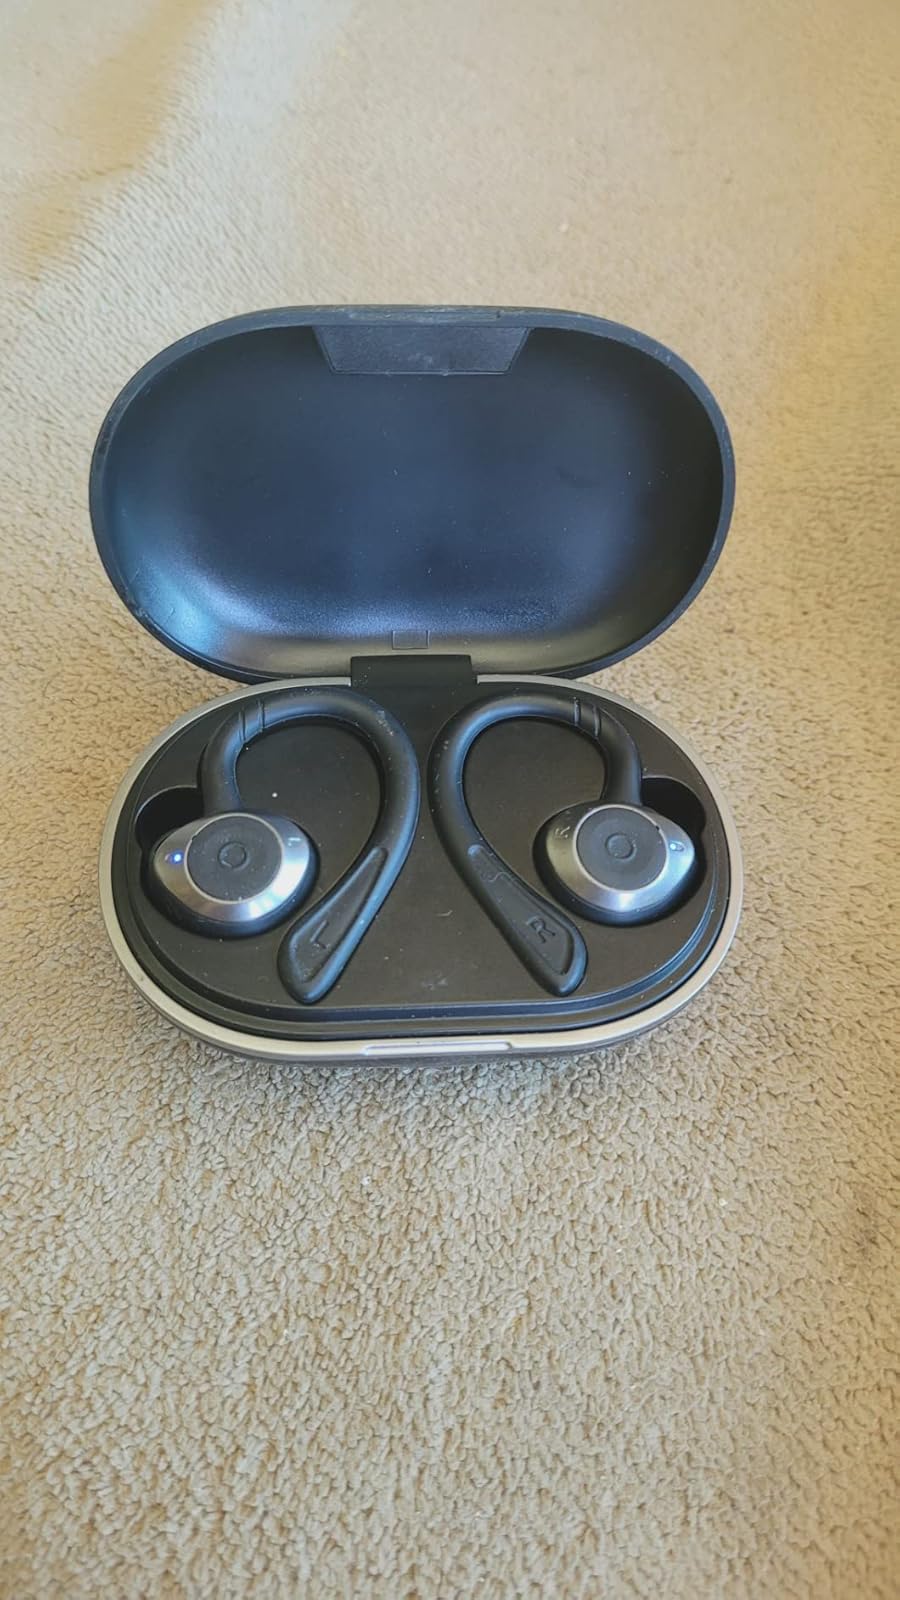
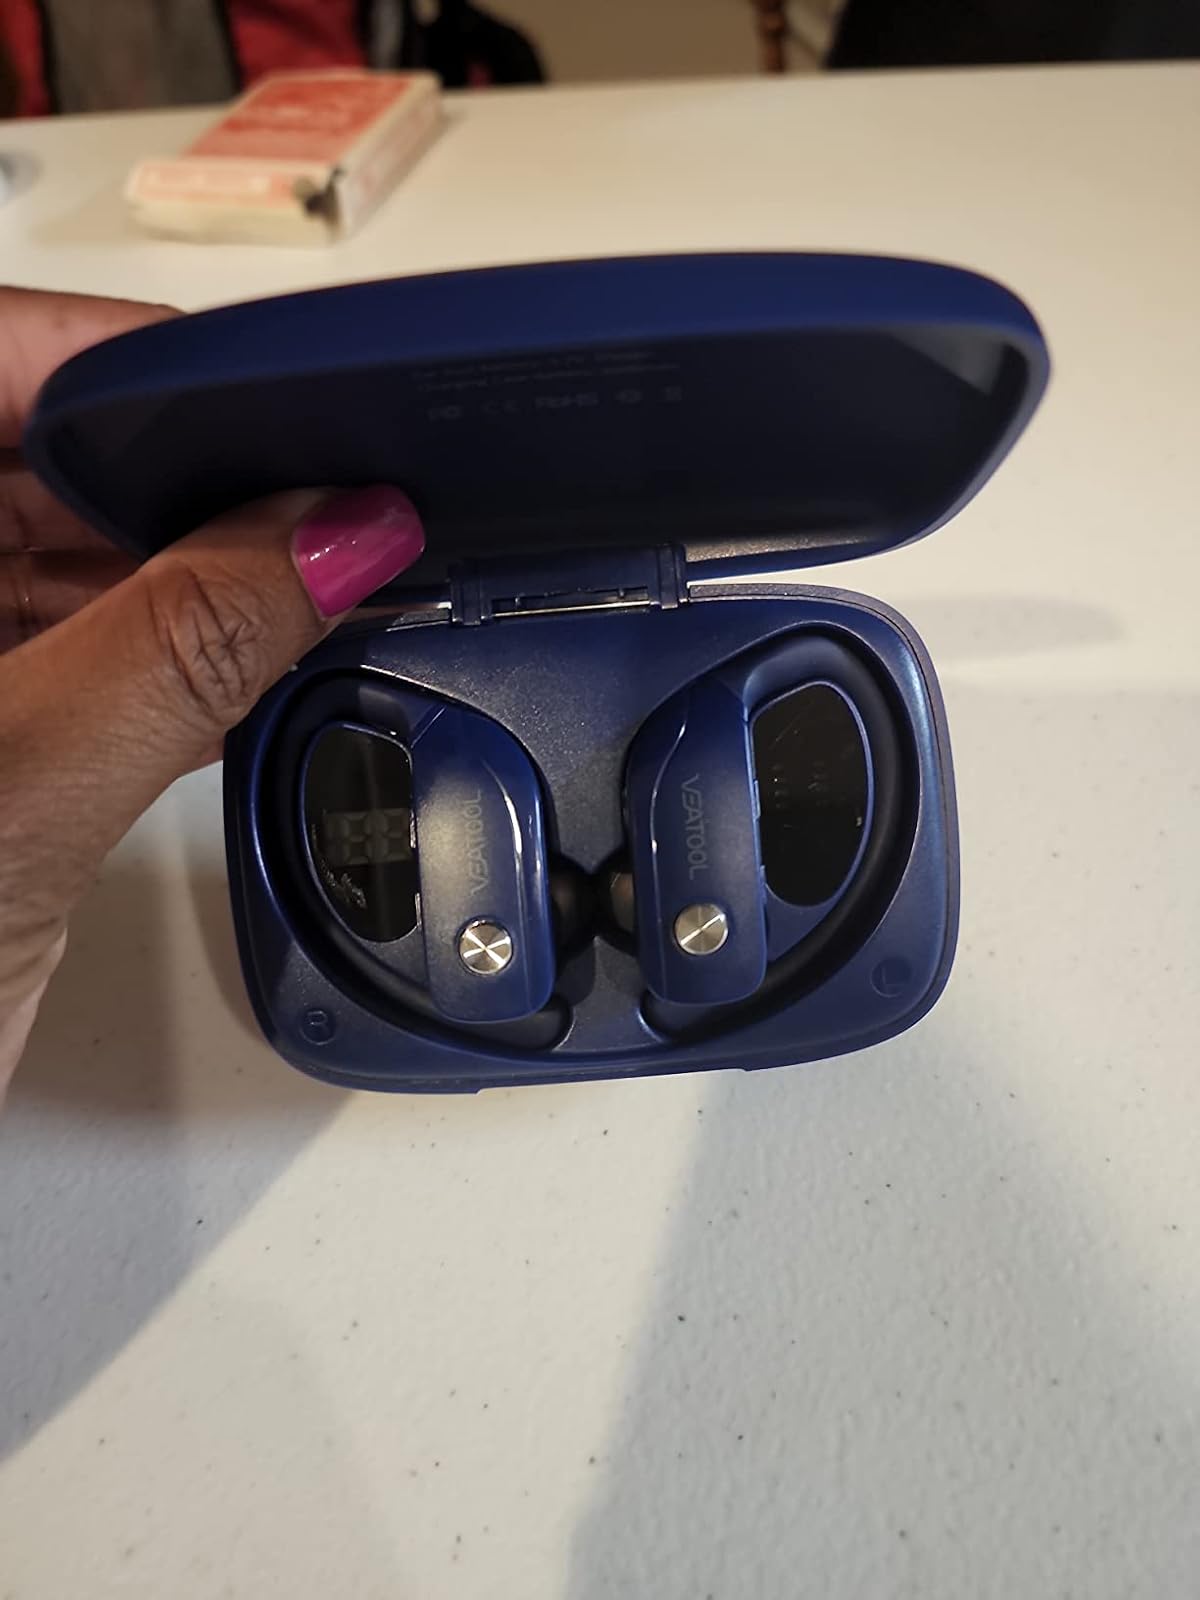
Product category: earbuds
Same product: no